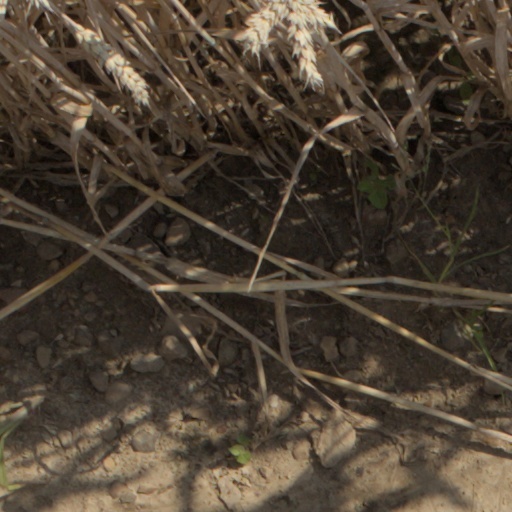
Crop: wheat